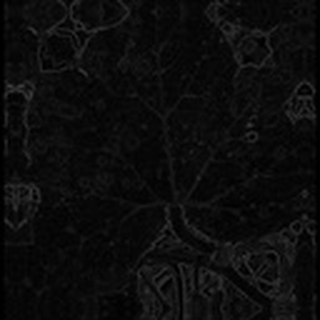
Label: cotton_powdery_mildew